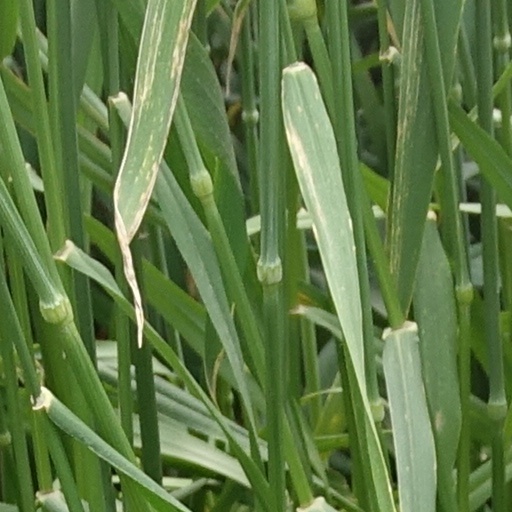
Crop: wheat